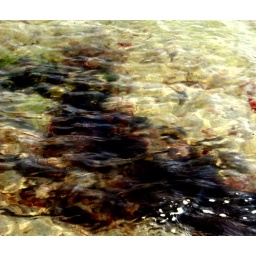
sea weed floating in water at beach muckross kilcar co donegal 9/7/10